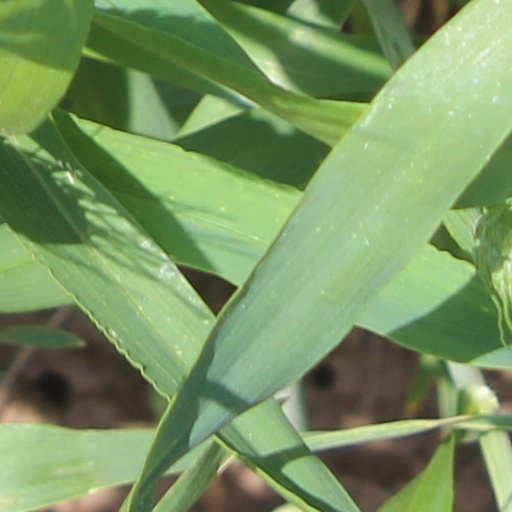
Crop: wheat